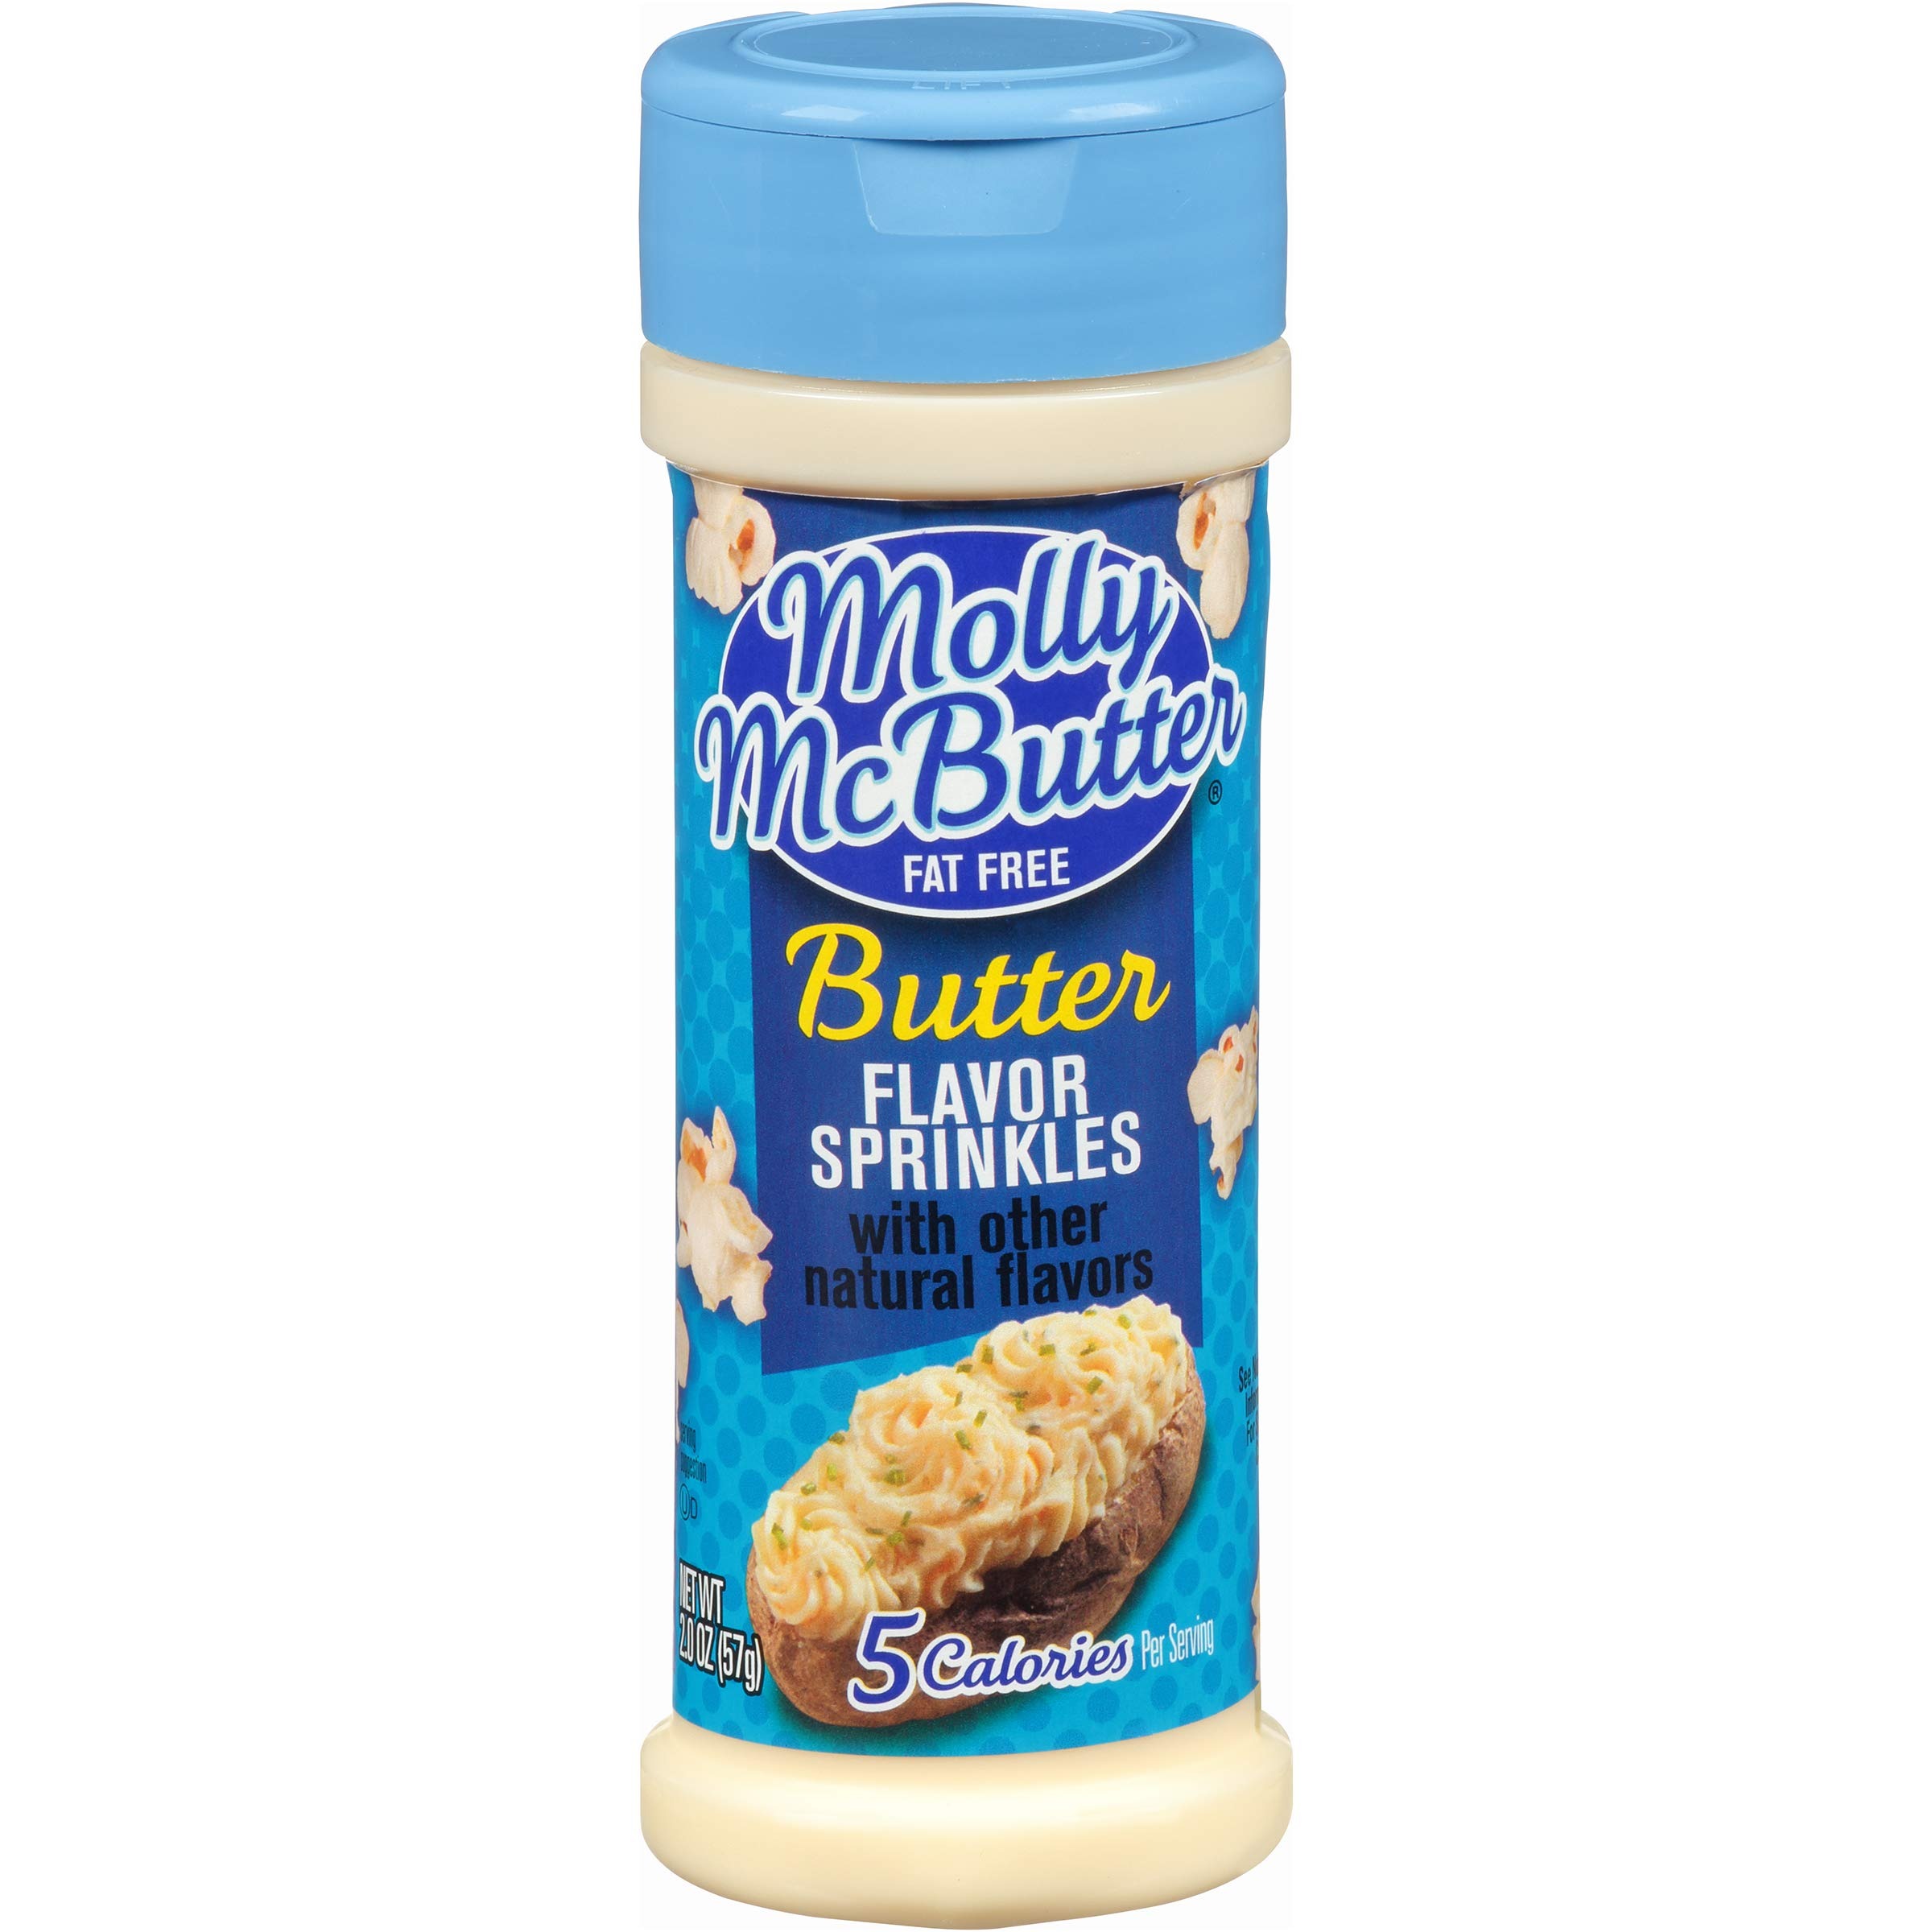
Item Name: Molly McButter Fat Free Sprinkles, 2 Ounce (Pack of 12)
Bullet Point 1: Molly McButter Butter Flavored Sprinkles taste great on vegetables, fish, hot cereal, rice, pasta, popcorn, scrambled eggs and more
Bullet Point 2: Only 5 Calories Per Serving, use in place of butter or cheese
Bullet Point 3: Fat-free, natural flavor
Bullet Point 4: For a delicious baked potato or steamed veggies, just sprinkle generously
Bullet Point 5: Cholesterol-free and Kosher
Value: 24.0
Unit: ounce

Price: 27.715